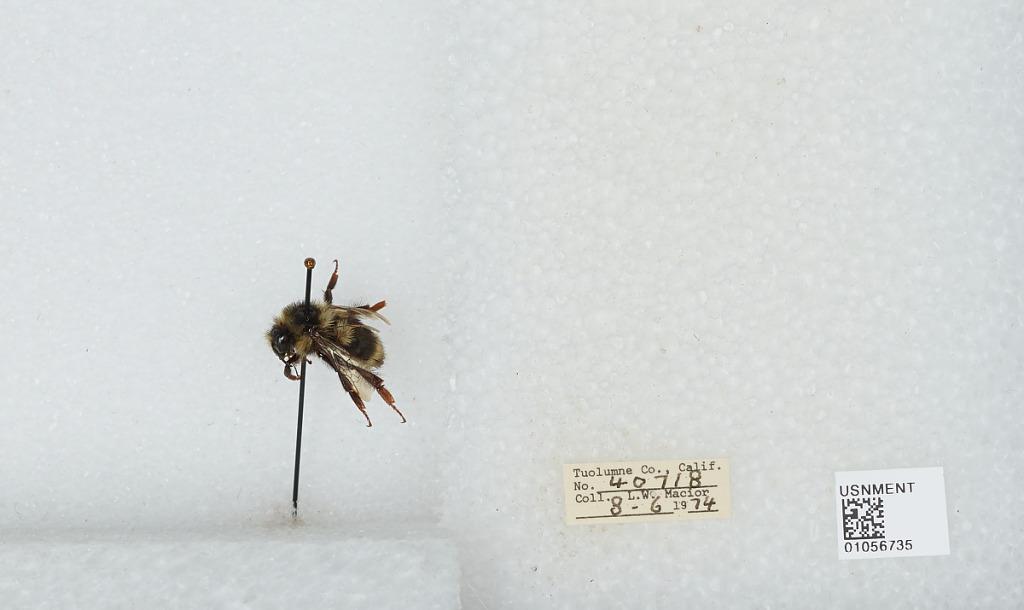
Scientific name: Bombus bifarius nearcticus
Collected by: L. Macior
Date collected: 1974-8-6
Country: United States
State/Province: California
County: Tuolumne
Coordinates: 38.02, -119.93